List of Thunderbirds vehicles

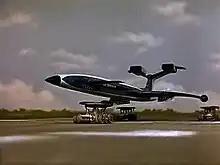
"Fireflash" in "Trapped in the Sky"

The craft is used for space rescues in "Sun Probe", "Ricochet", "The Impostors" as well as escorting the "Zero-X" in the film "Thunderbirds Are Go".